Wereldmuseum Amsterdam

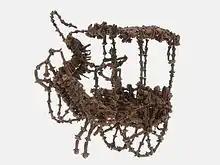
Clove model of a two-wheeled horse-drawn coach with coachman

Until the merger in 2014, the museum collection contained 175,000 objects, 155,000 photographs and 10,000 miscellaneous drawings, paintings, and documents. It inherited 15,000 of these from the Ethnographisch Museum Artis. These objects are split up into many collections. The museum houses collections for many geographical areas such as Southeast Asia, South Asia, West Asia, North Africa, Sub-Saharan Africa, Latin America and the Caribbean. They also have several collections in storage that fall outside of their scope. These include collections for China, Japan, Korea, and Europe.